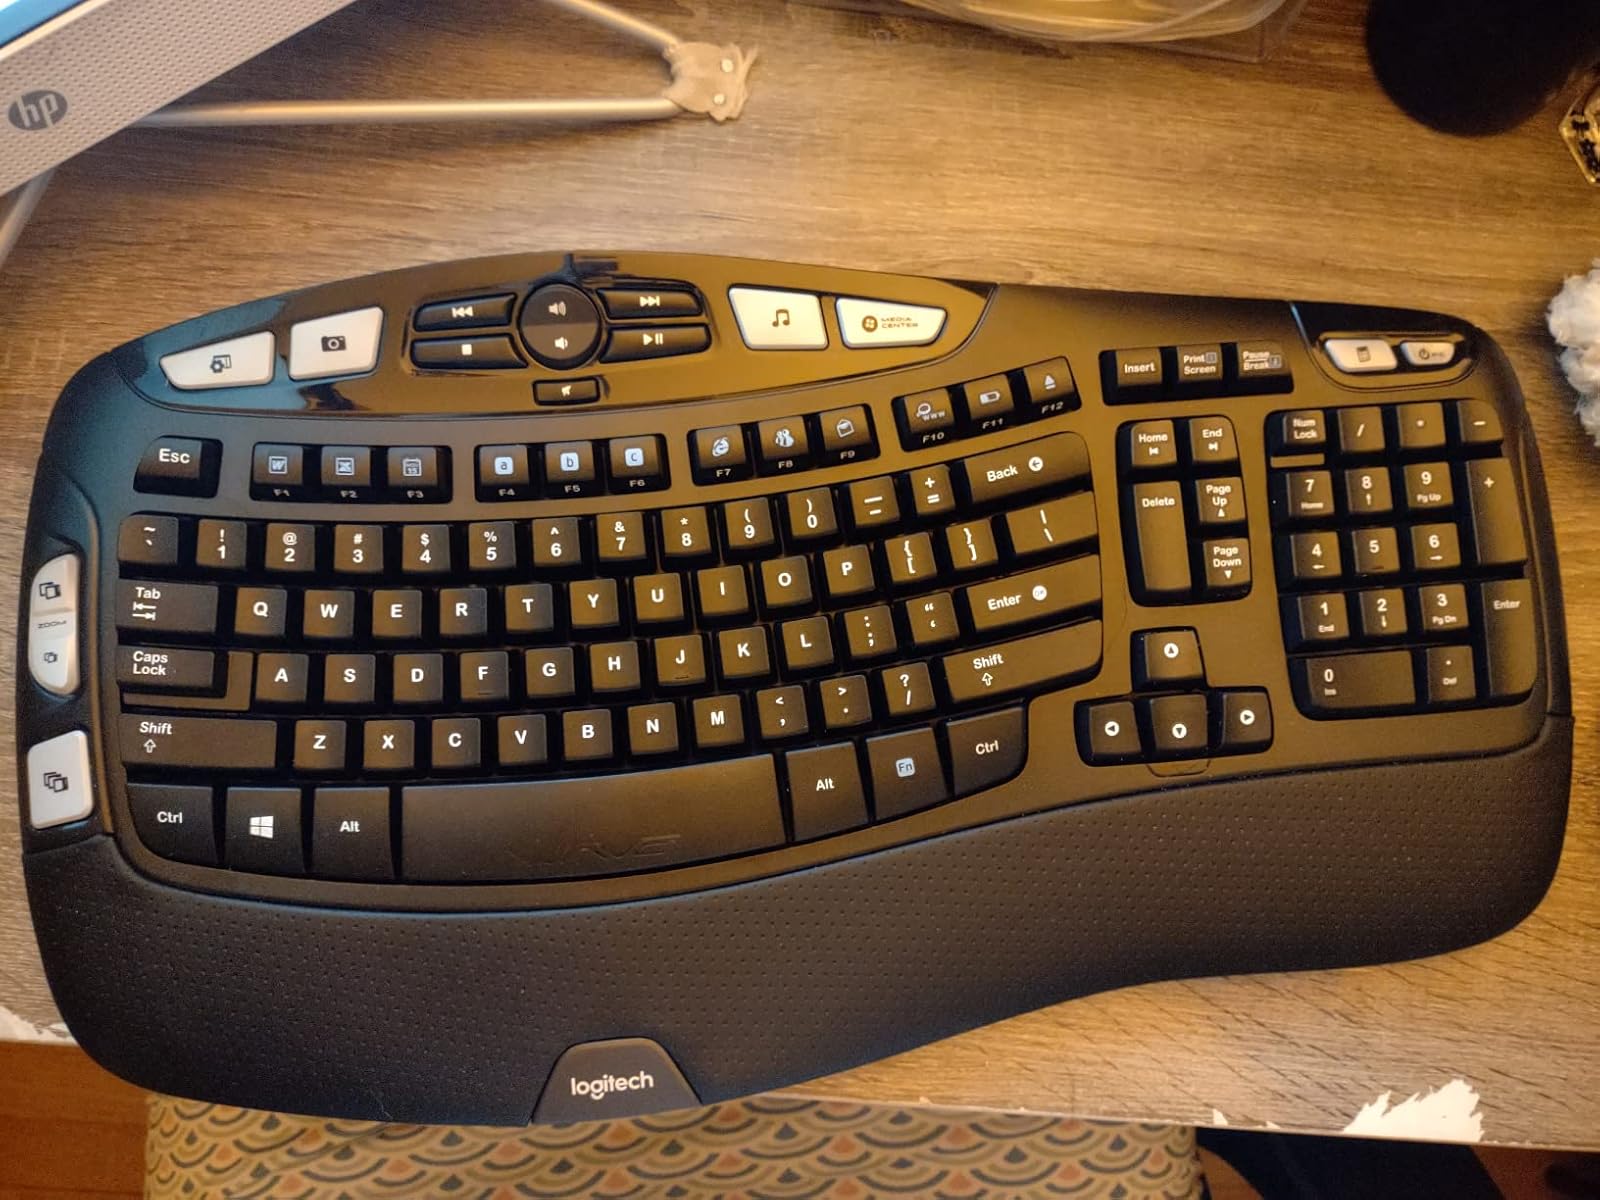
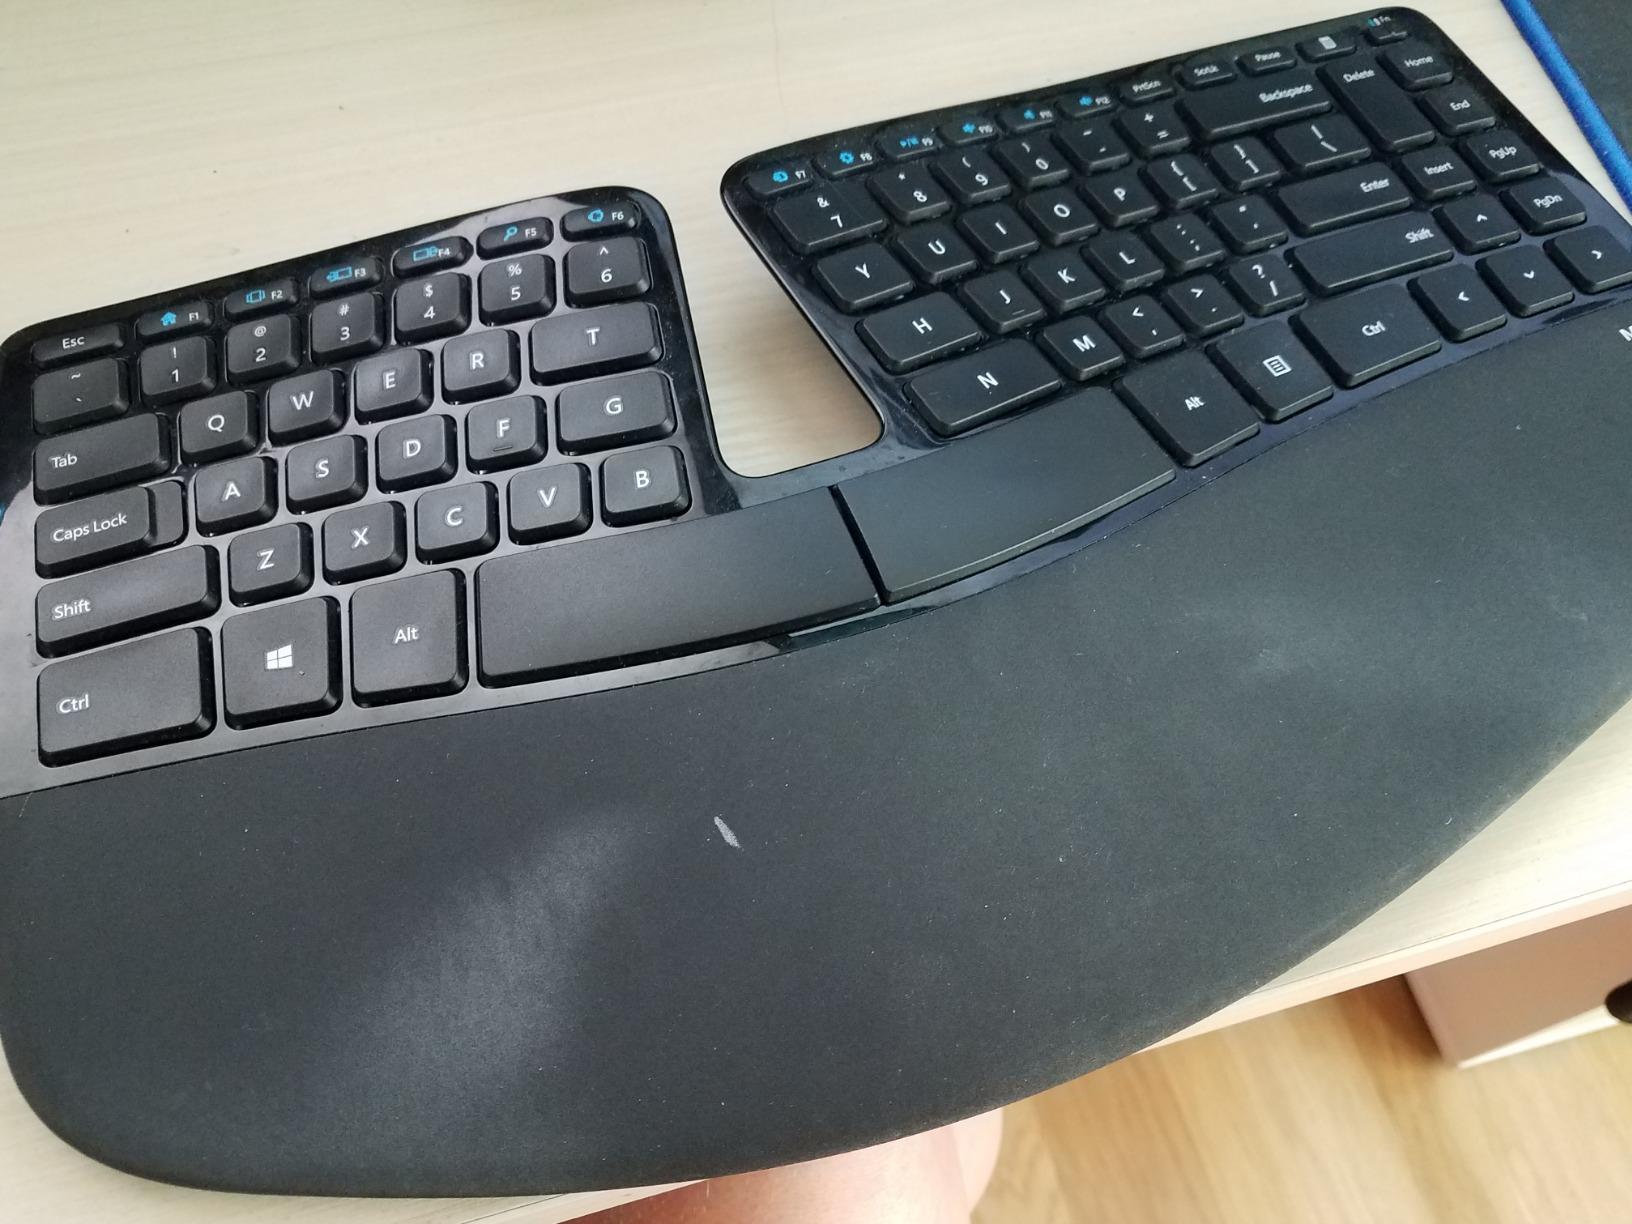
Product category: keyboard
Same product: no